François Roffiaen

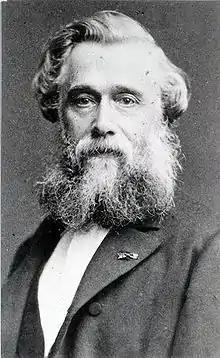
François Roffiaen (Dechamps & Co., ca 1880)

Jean "François" Xavier Roffiaen (9 August 1820 – 25 January 1898) was a Belgian landscape painter who specialised in painting Alpine landscapes.